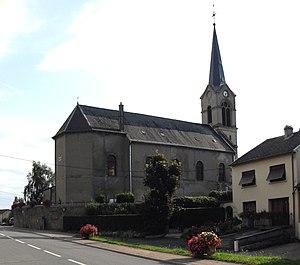
L'église Saint-Barthélémy à Beyren-lès-Sierck
La communauté de communes de Cattenom et environs est une communauté de communes, située dans le département de la Moselle en région Grand Est.
Beyren-lès-Sierck est une commune française située dans le département de la Moselle, en région Grand Est.